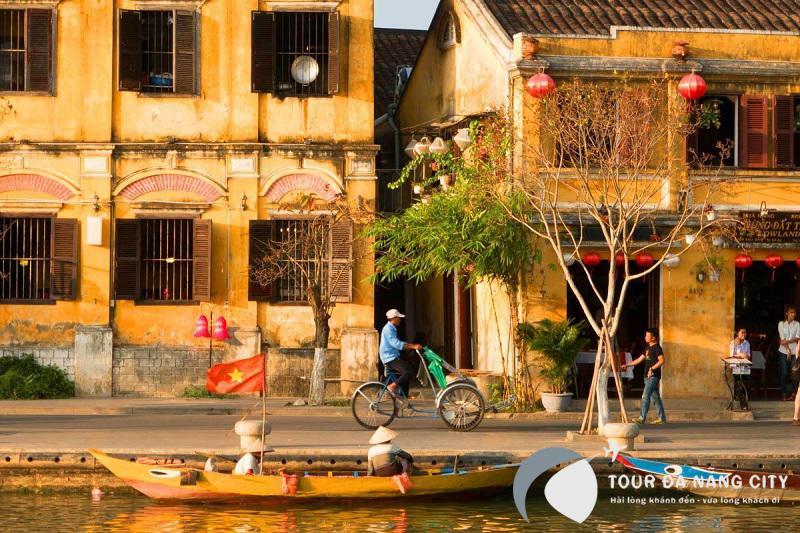
có một người đang đạp xích lô đi trên đường